A Bright Shining Lie

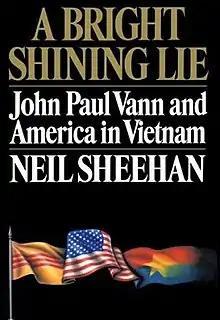
First edition

A Bright Shining Lie: John Paul Vann and America in Vietnam (1988) is a book by Neil Sheehan, a former "New York Times" reporter, about U.S. Army lieutenant colonel John Paul Vann (killed in action) and the United States' involvement in the Vietnam War.